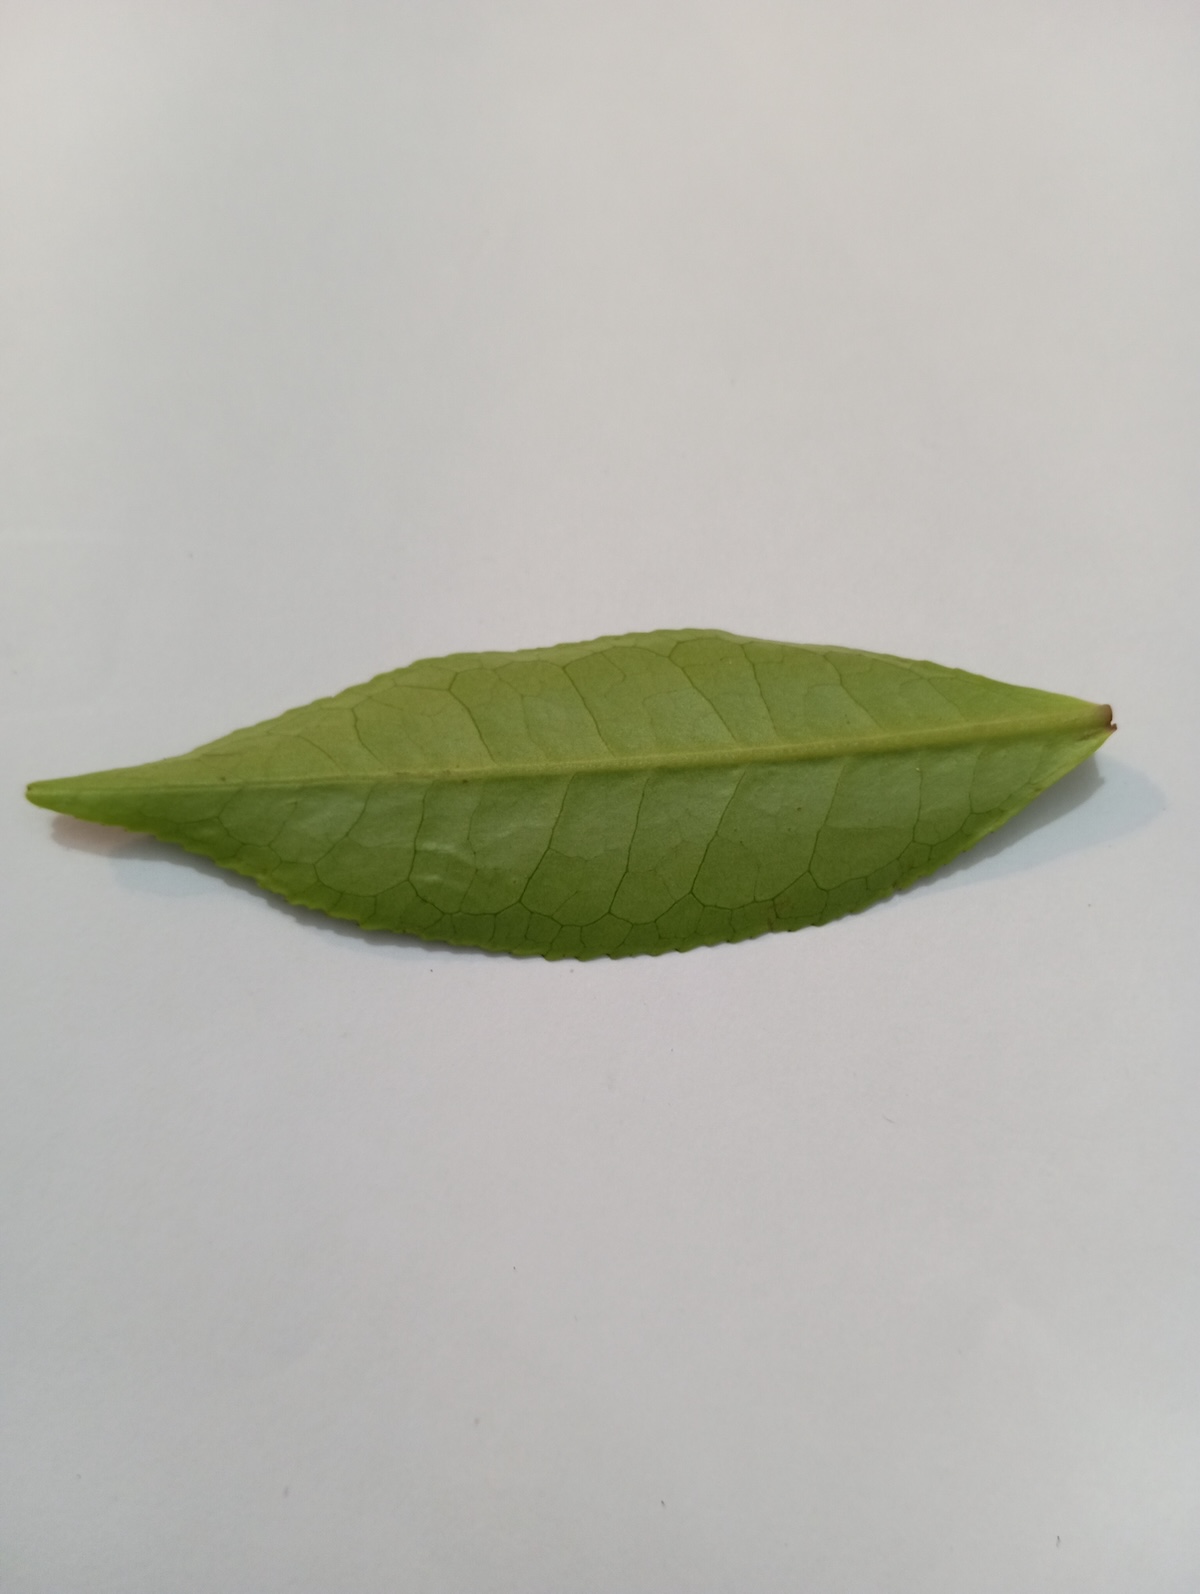
Label: Healthy leaf